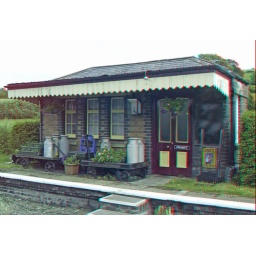
Lake Bala Steam Railway in anaglyph 3D stereo red blue glasses to view